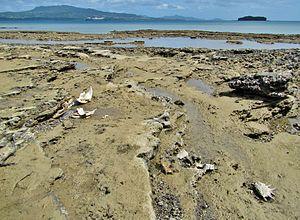
Restes d'une séance de braconnage à Petite-Terre, à Mayotte. On distingue une carcasse de tortue verte et des coquilles éclatées de strombes.
Mayotte est un département d'outre-mer français composé de plusieurs îles et îlots, constituant la part orientale de l'archipel des Comores, au nord-ouest de Madagascar.
Chelonia mydas, unique représentant du genre Chelonia, est une espèce de tortues de la famille des Cheloniidae. En français, elle est appelée Tortue verte ou Tortue franche.
Les tortues marines sont les tortues de la super-famille des Chelonioidea. Elles sont présentes dans tous les océans du monde à l'exception de l'océan Arctique.
Mayotte, officiellement nommée département de Mayotte, est à la fois une région insulaire française et un département de France d'outre-mer qui sont administrés dans le cadre d’une collectivité territoriale unique dirigée par le conseil départemental de Mayotte.